Michael Smith (performance artist)

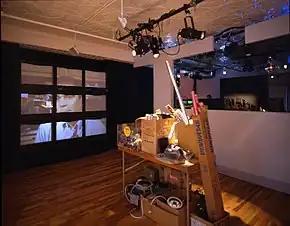
Michael Smith and Joshua White, "MUS-CO", Installation view, Lauren Wittels, NYC, 1997.

Smith began to work with artist-director Joshua White in the 1990s. Their collaborative installation "MUSCO" (1997) presented Mike as the owner of a once successful lighting business, now in the throes of bankruptcy. It included a believable office (grimy fax machine, threadbare carpet, boxes and trash bags resulting from a "reorganization"), a showroom with aging wares and specially created misfires (“Mood Tube” table lamps, satin "Disco-Time" vests), and a promotional video. "Artforum"'s Tom Moody called it an "exhaustively detailed, tragicomic installation … fusing the decline of '60s idealism and the downside of the American dream into a spectacle at once depressing and hilarious"; Dan Cameron declared it an "exhilarating and unbearably sad" journey from countercultural ethic to disco consumption to cutthroat 1990s business competition.